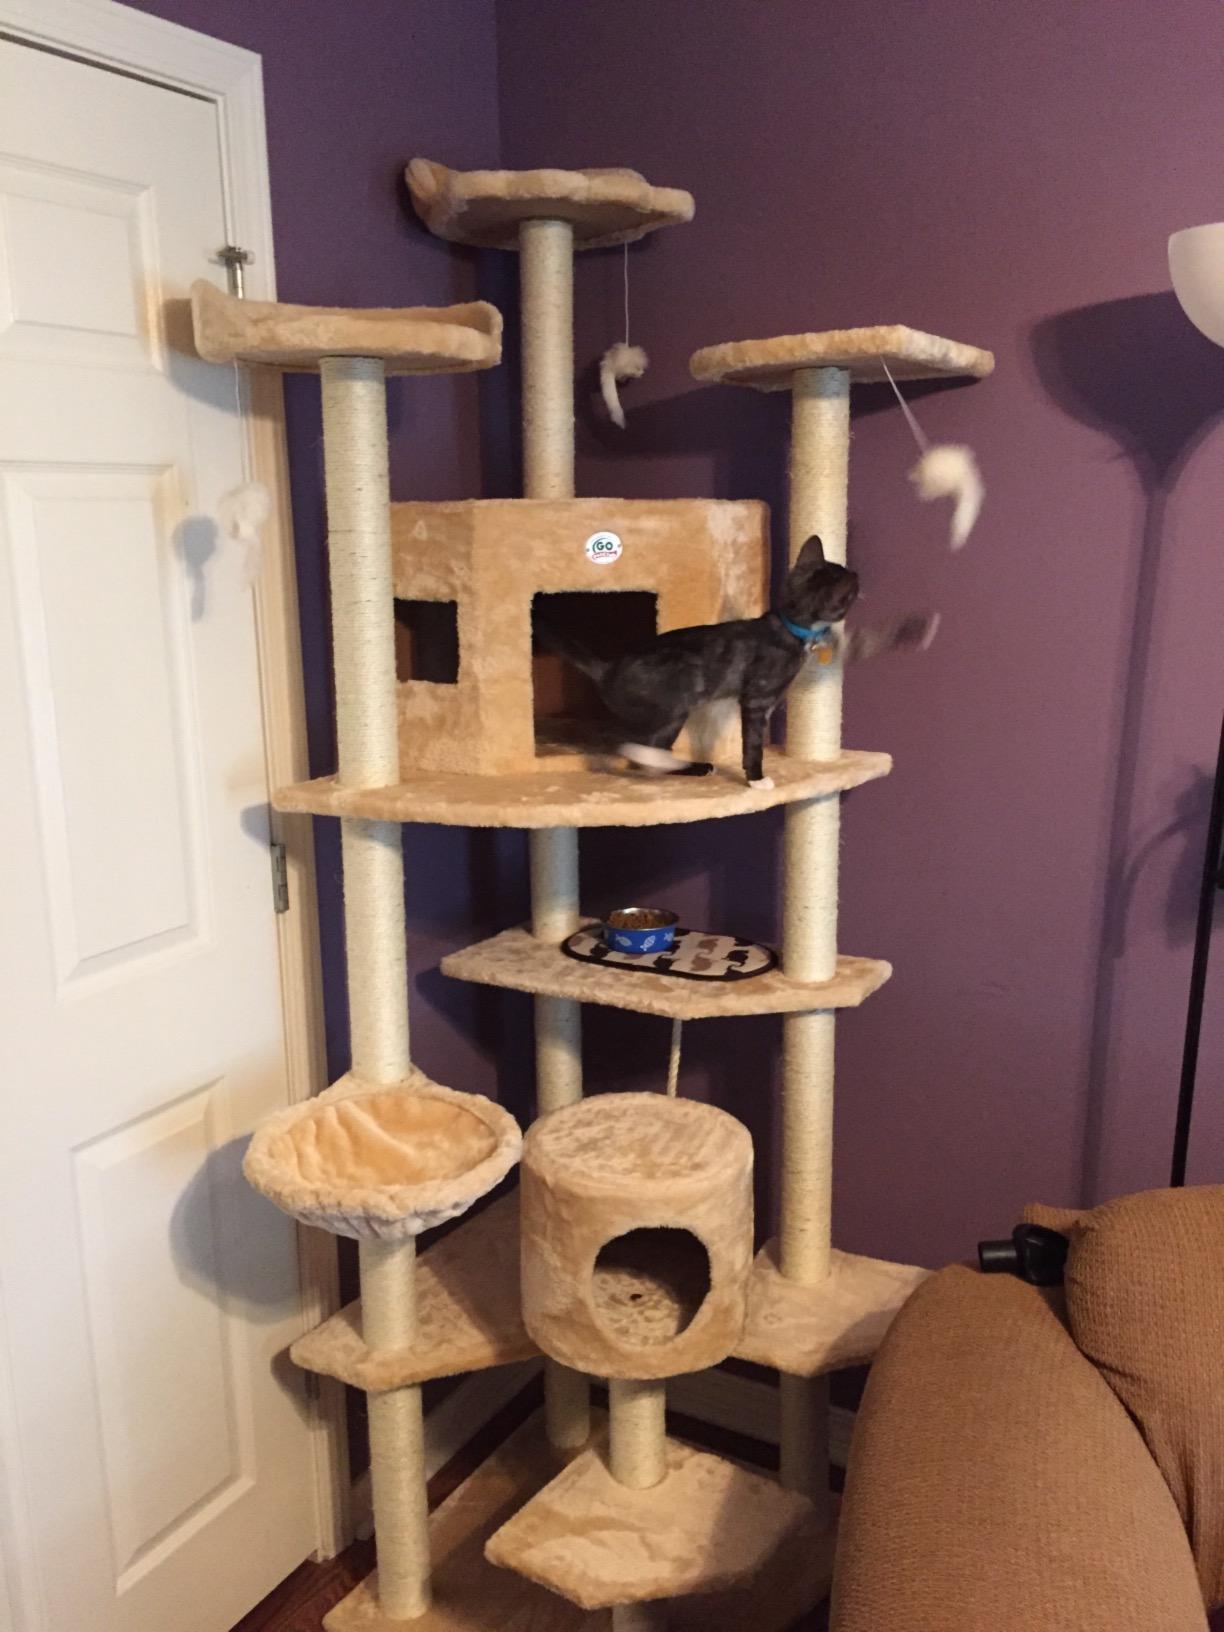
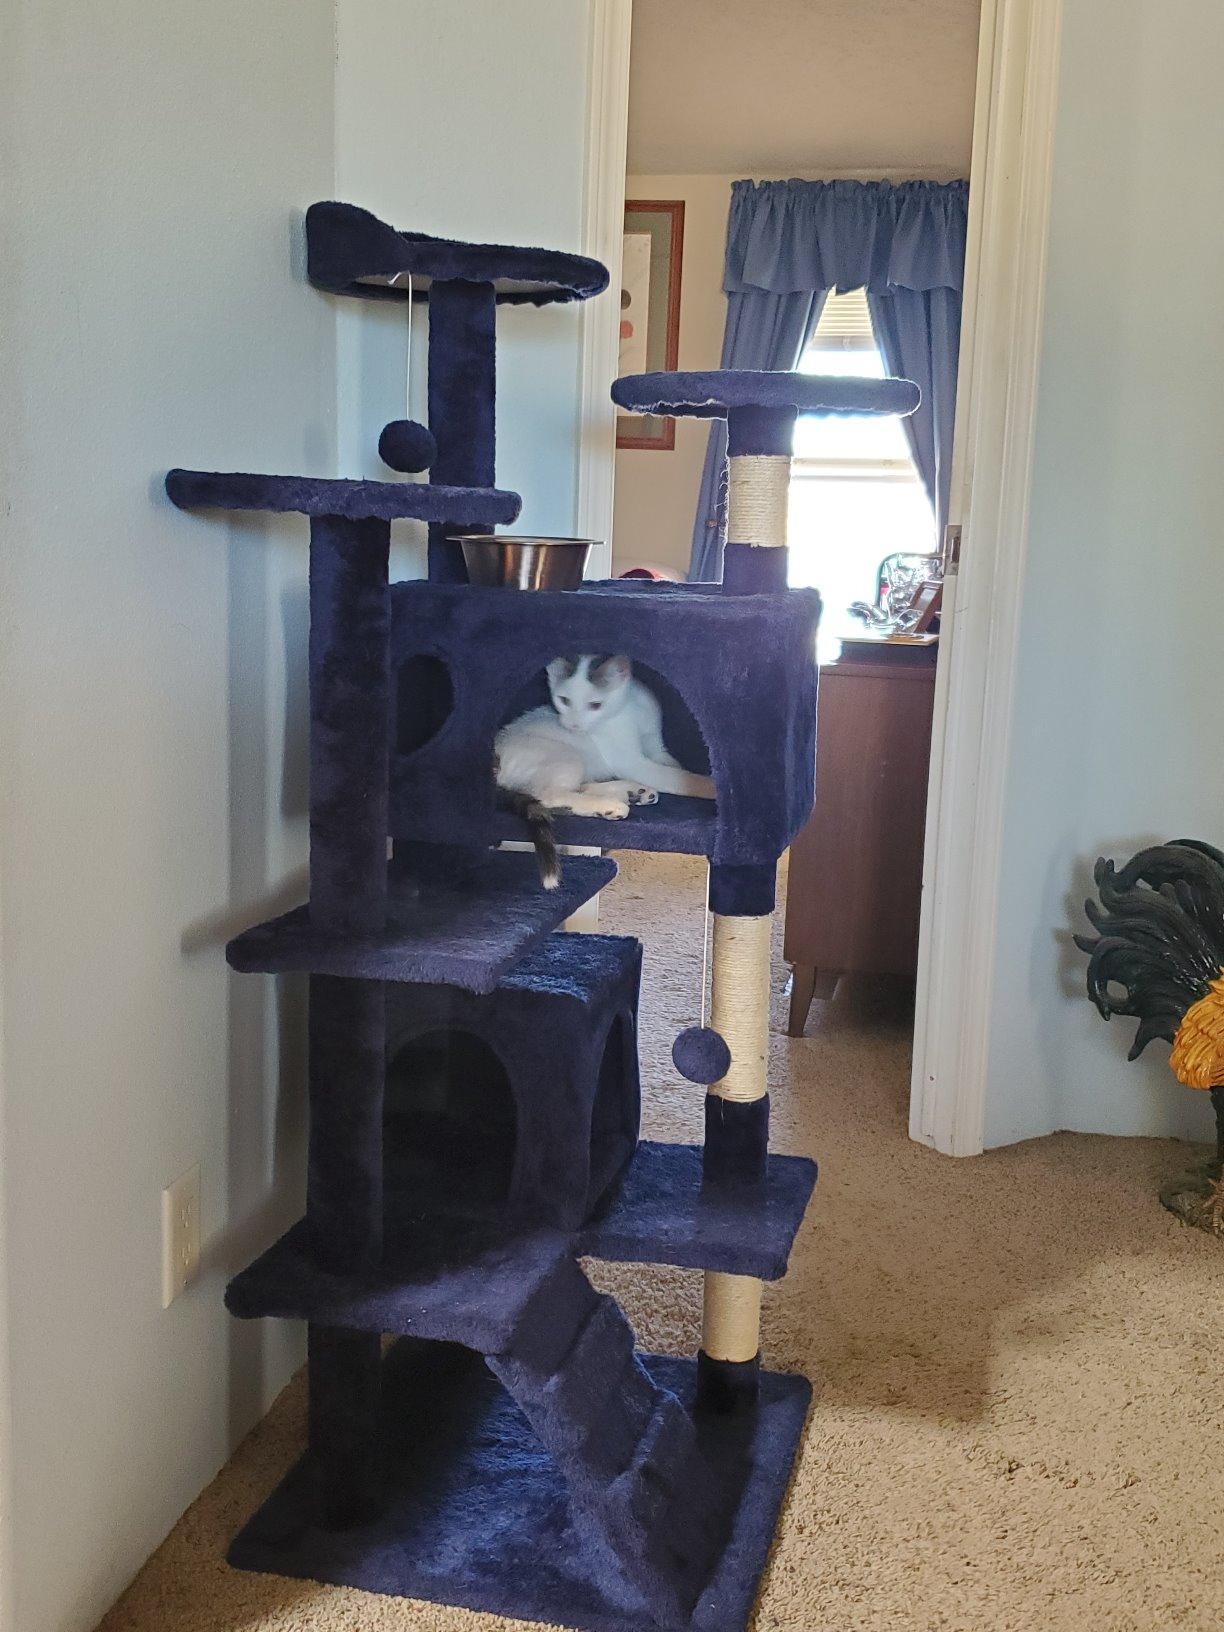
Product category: items_cat tree
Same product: no